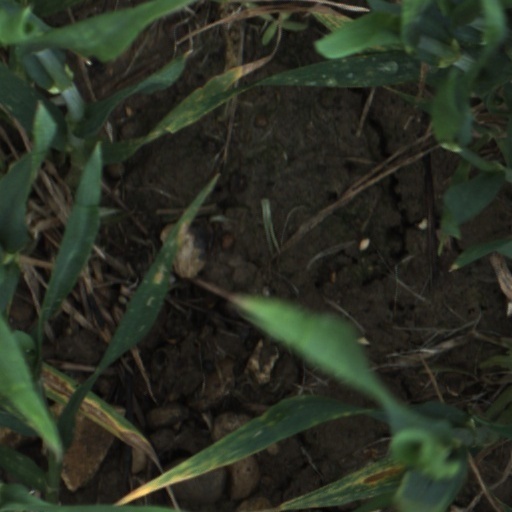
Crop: wheat